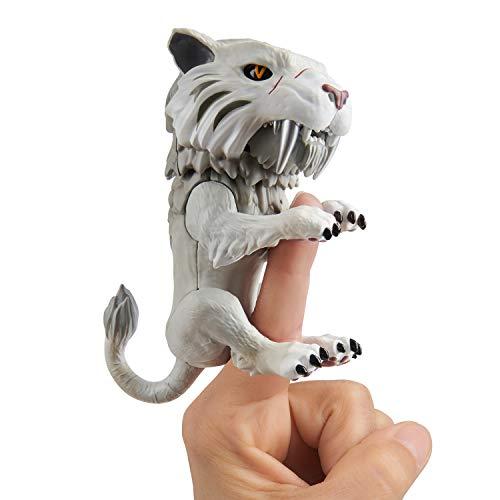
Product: WowWee Untamed Sabre Tooth Tiger by Fingerlings – Silvertooth (Silver) – Interactive Collectible Toy
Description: My name is silvertooth and I keep my eye on the prize.
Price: $8.14
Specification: ProductDimensions:4.3x2.4x5.1inches|ItemWeight:3.52ounces|ShippingWeight:8ounces(Viewshippingratesandpolicies)|ASIN:B07GFQZ5QW|Itemmodelnumber:3971|Manufacturerrecommendedage:5-15years|Batteries:1LR44batteriesrequired.(included)